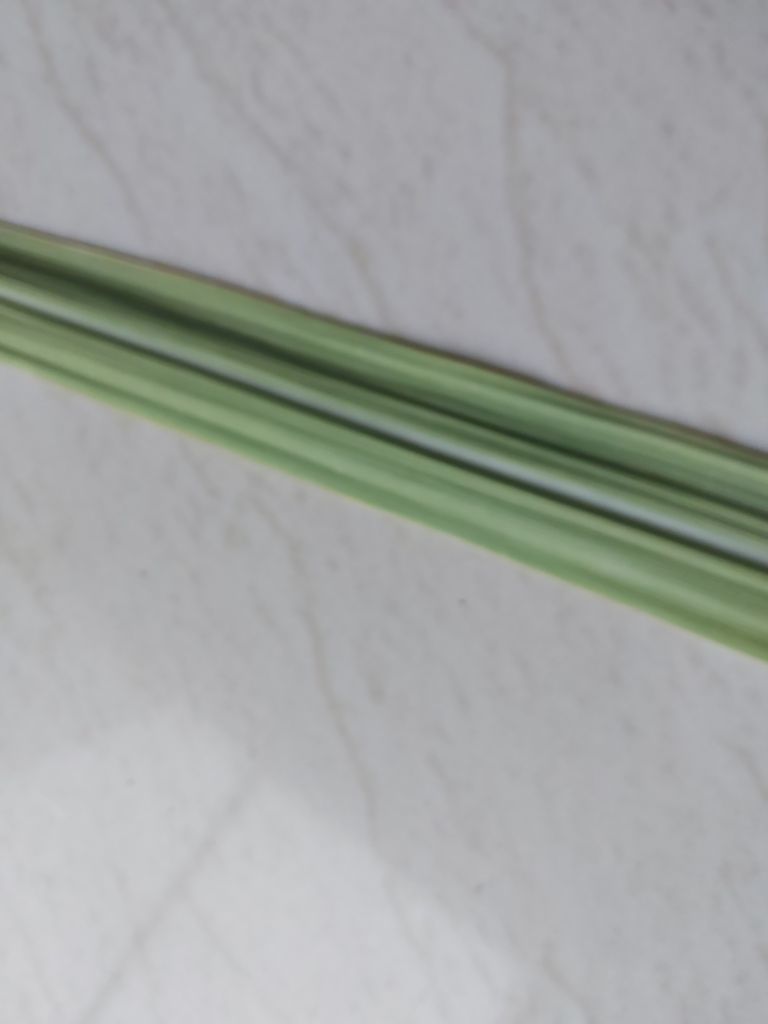
Label: Viral Disease